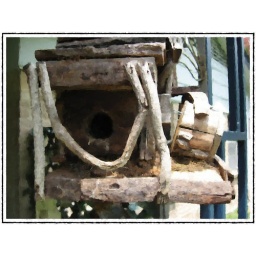
The bird house in my backyard that a Mockingbird has made her home.